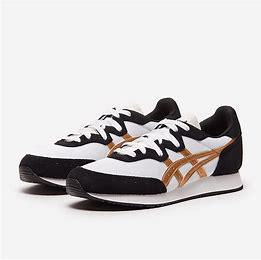
Brand: Asics
Model: Tarther OG